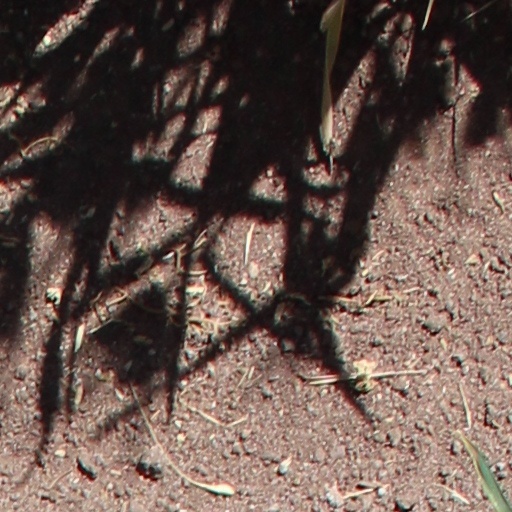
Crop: wheat